Rebecca Thomas

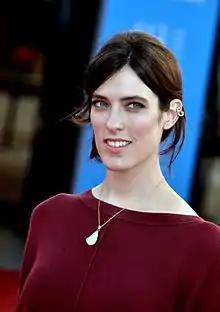
Thomas in 2012

Rebecca Ann Thomas (born December 10, 1984) is an American filmmaker and television director, best known for writing and directing the film "Electrick Children" and episodic television, including "Stranger Things", "Limetown", and "When the Streetlights Go On."